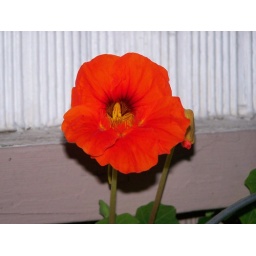
Finally, the nasturtiums I planted as seed in the upper basket are blooming! There's also a yellow one. 159/365